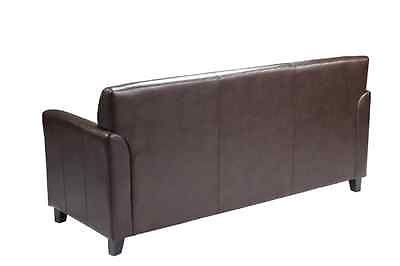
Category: sofa